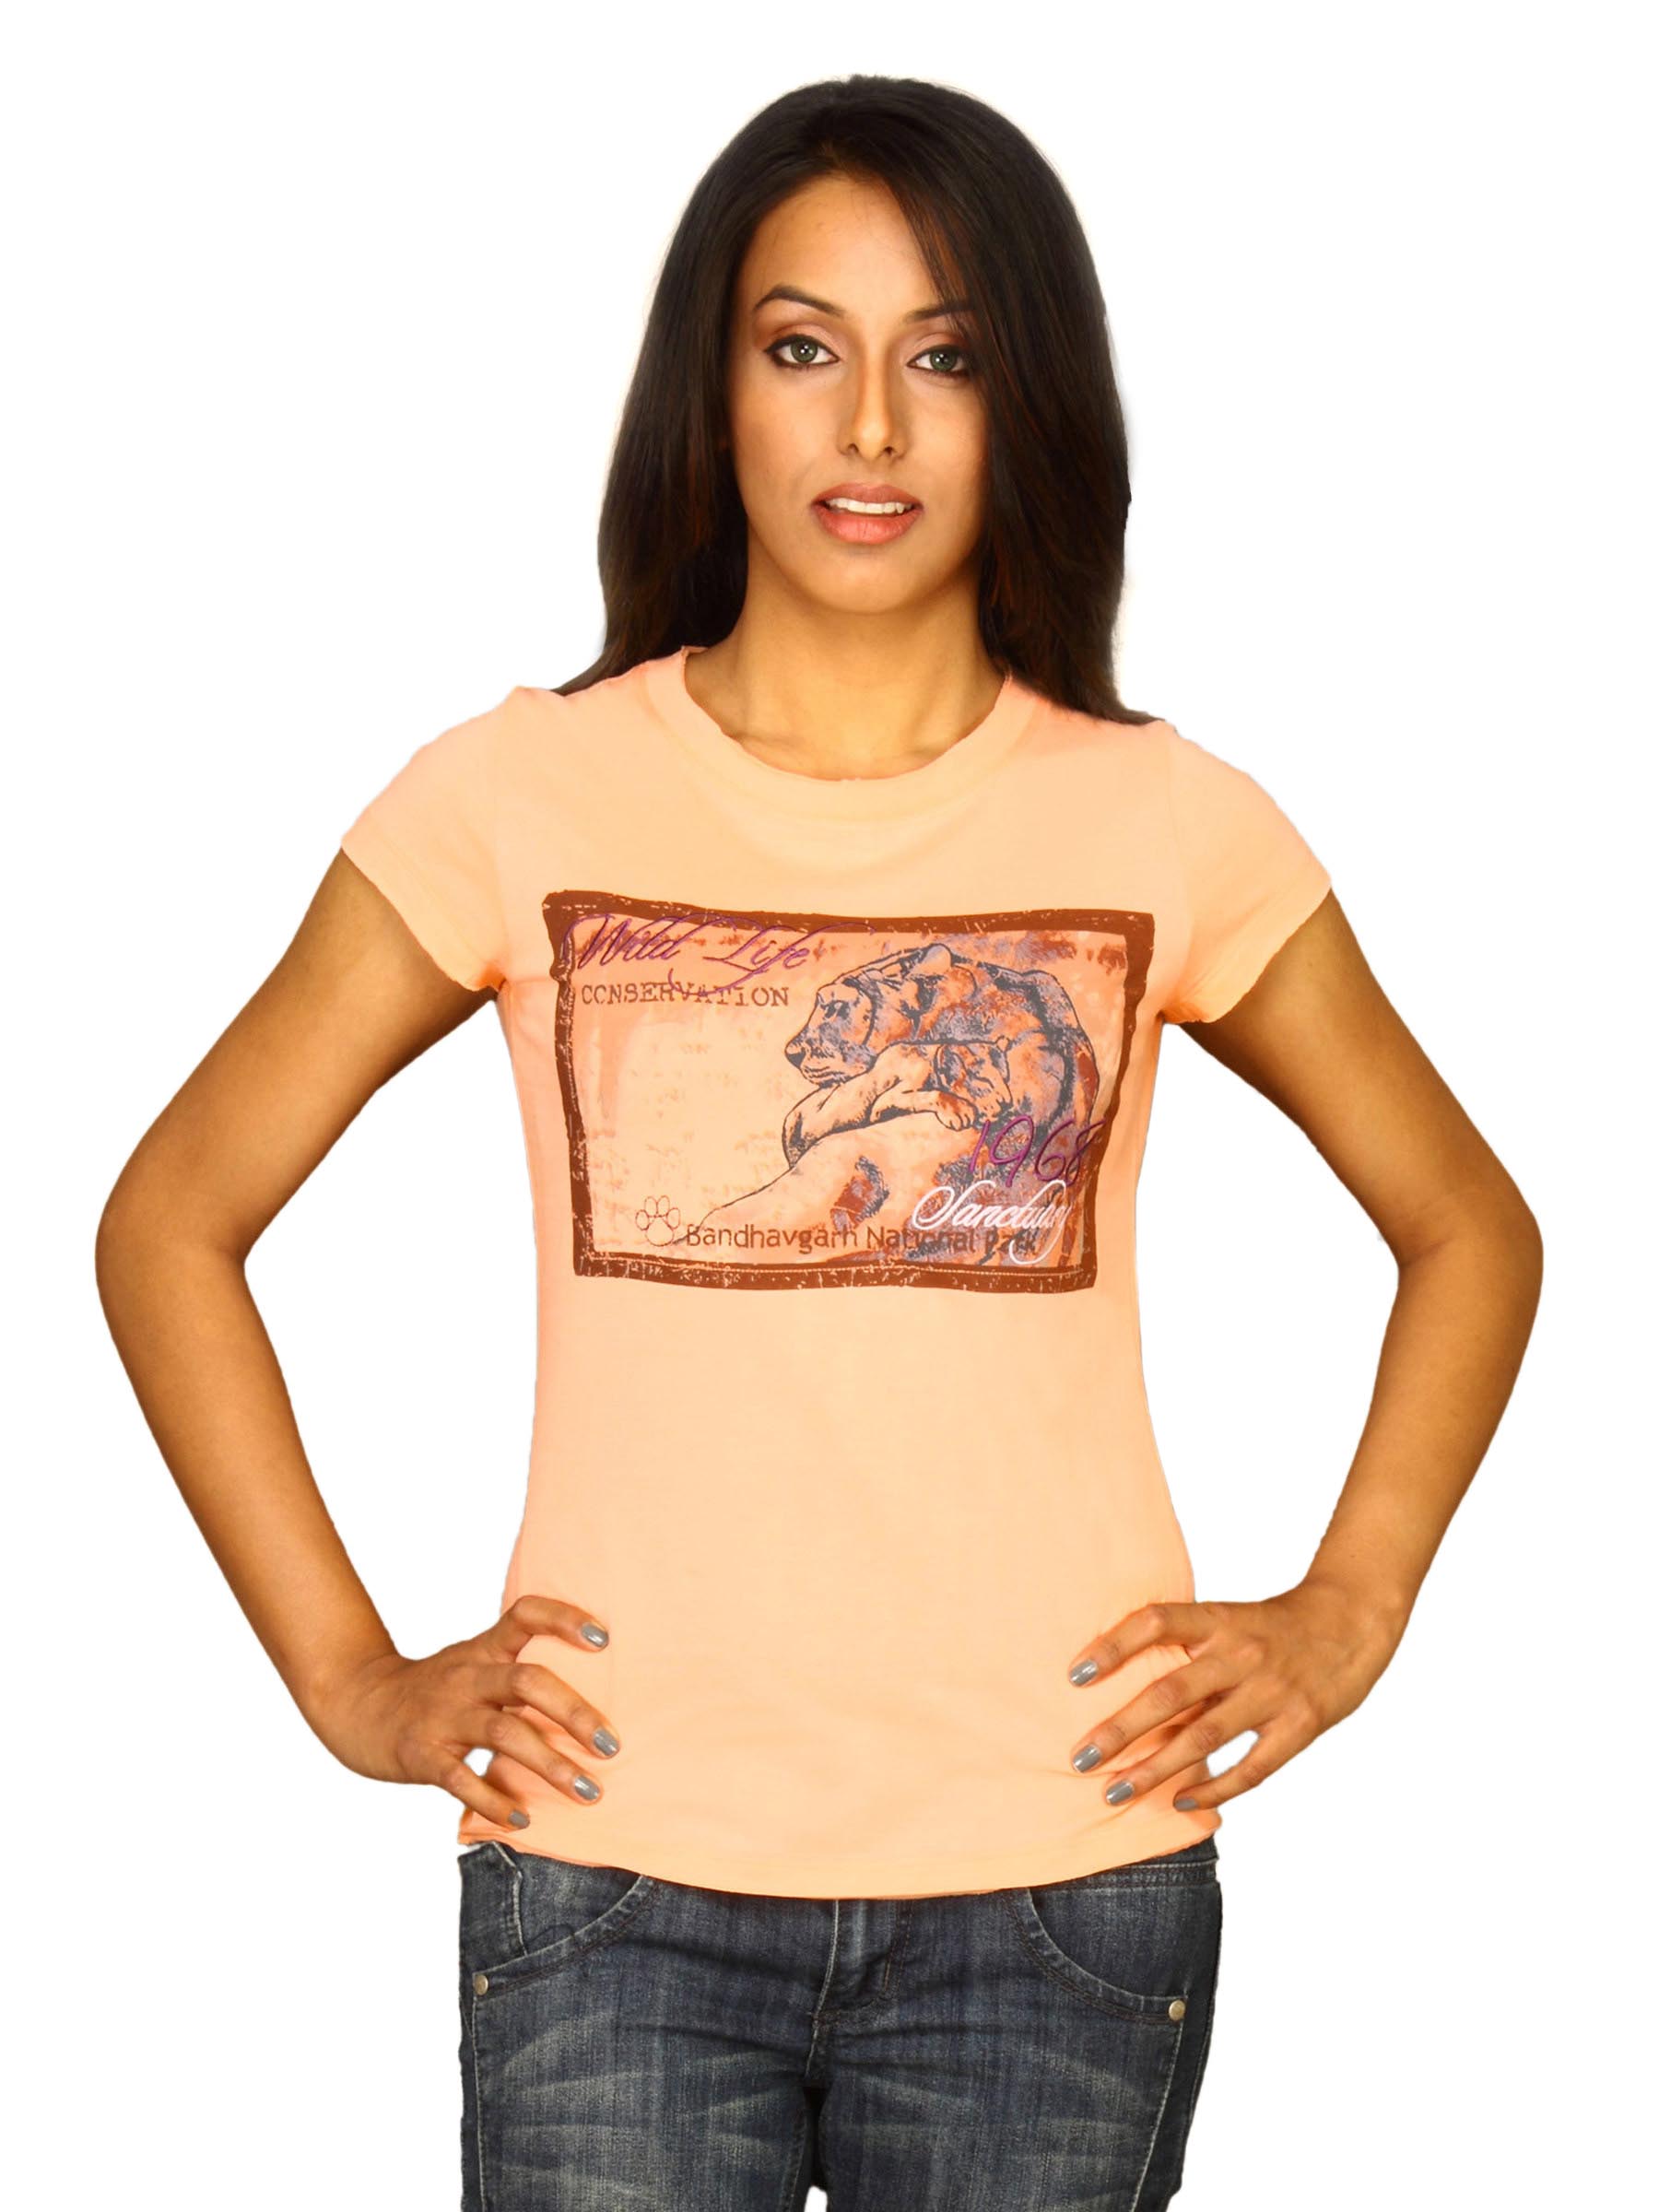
DUSG Women's Mother & Child Bamboo Sand T-shirt
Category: Apparel / Topwear / Tshirts
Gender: Women
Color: Peach
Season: Fall 2010
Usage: Casual